Jackson Hole Airport

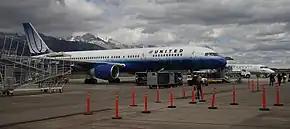
Ramp at Jackson Hole Airport (2007)

Jackson Hole Airport covers ; its one runway, 1/19, is asphalt.